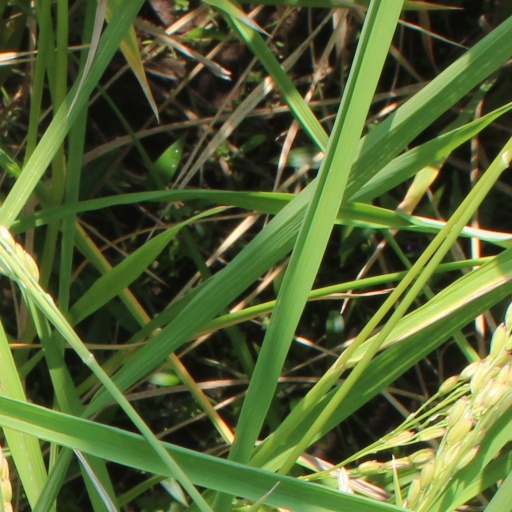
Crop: rice